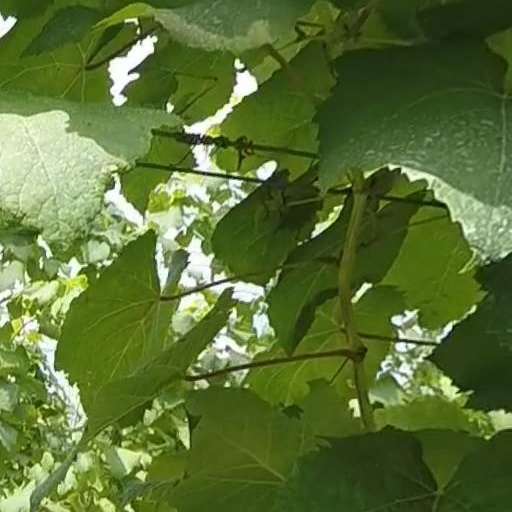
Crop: grape